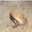
Label: frog